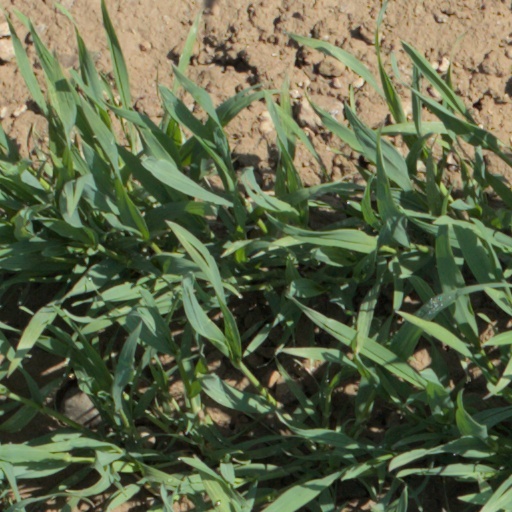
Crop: wheat